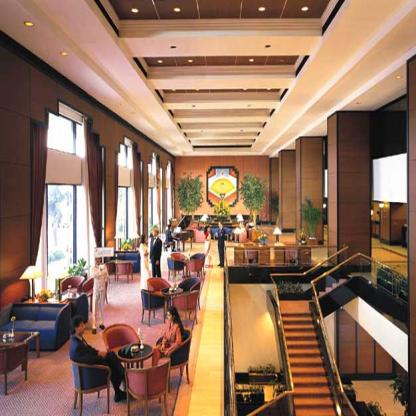
Scene: Indoor